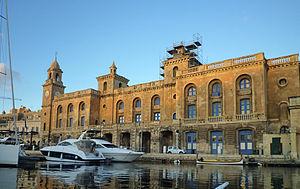
Il-Birgu – ou plus simplement Birgu – et distinguée du titre de Città Vittoriosa par les chevaliers de l'ordre de Saint-Jean de Jérusalem, après le Grand Siège de 1565 où elle joua un rôle vital, est une localité de Malte d'environ 2 600 habitants, située à l'est du Grand Harbour, face à la capitale La Valette sur Malte, lieu d'un conseil local compris dans la région Nofsinhar. Cette localité forme, avec Bormla et Isla, l'une des Trois Cités des Cottonera Lines.